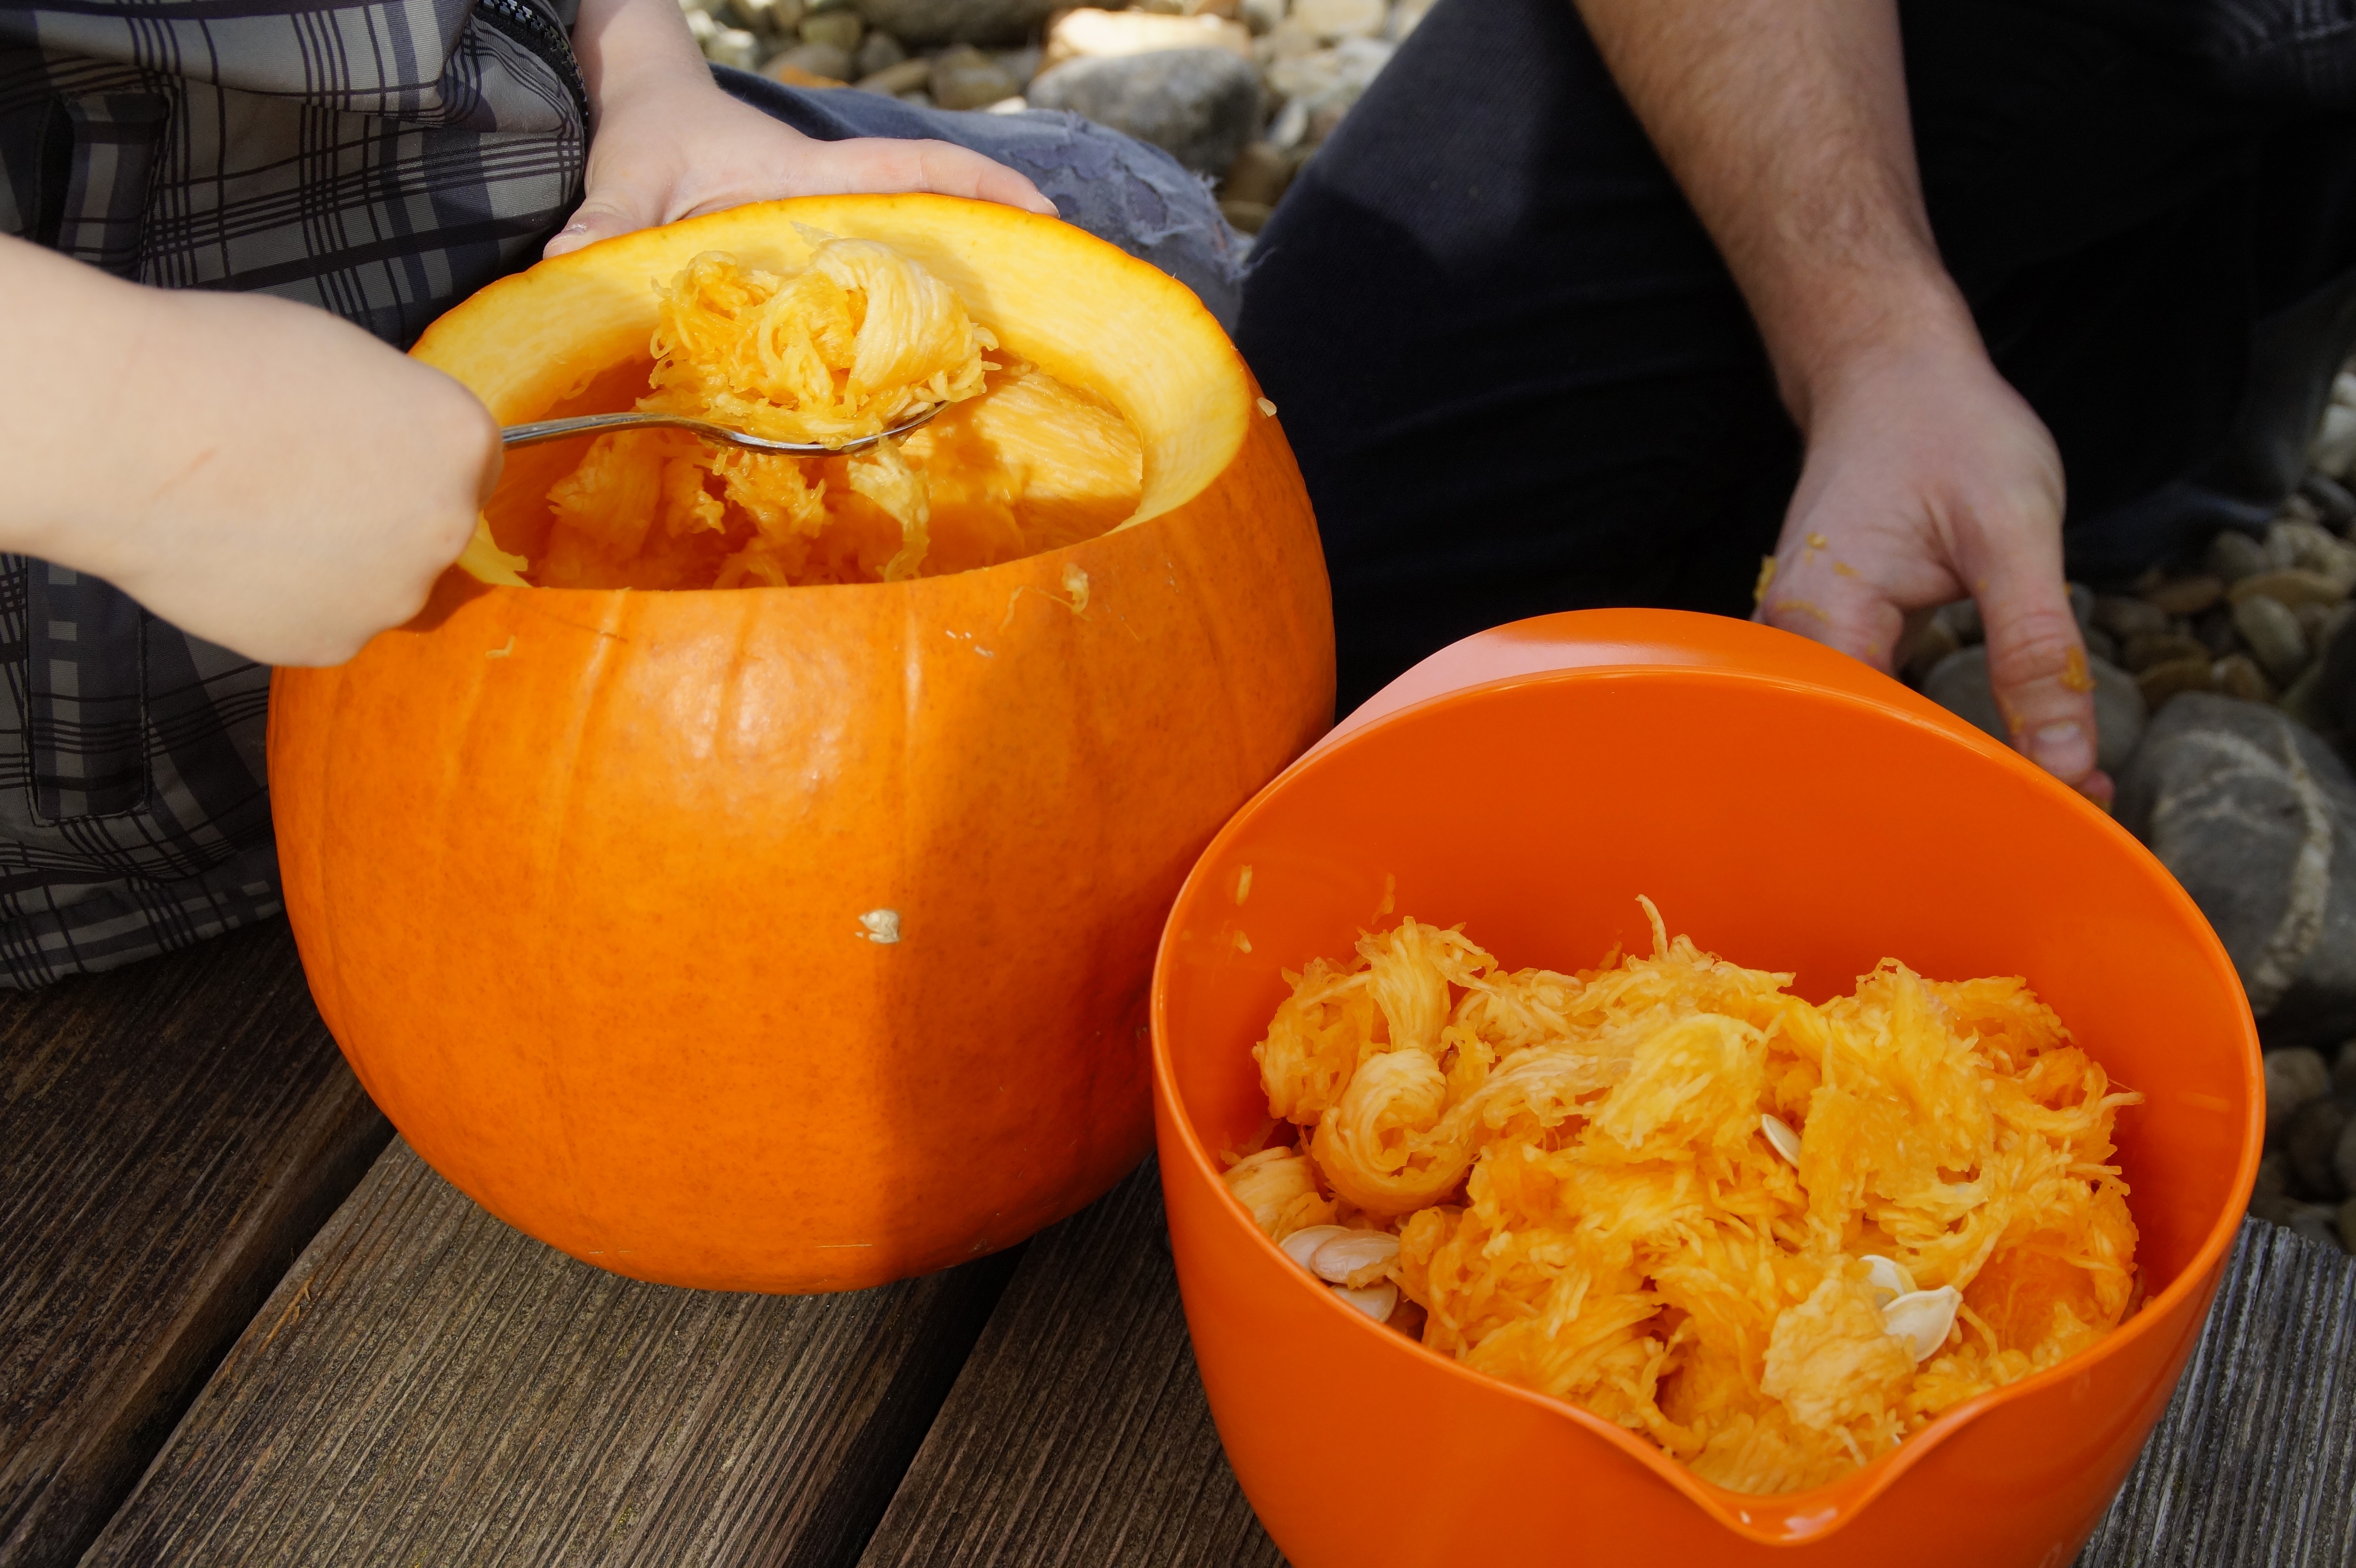
plant, orange, food, produce, vegetable, autumn, pumpkin, halloween, child, empty, carve, jack o lantern, vegetables, lid, pulp, calabaza, october, cucurbita, inner, pumpkin ghost, trick or treat, autumn decoration, 31 october, halloweenkuerbis, hollow out, carving pumpkin, carve pumpkin ghost, diy pumpkin ghost, scrape off, scoop out, winter squash